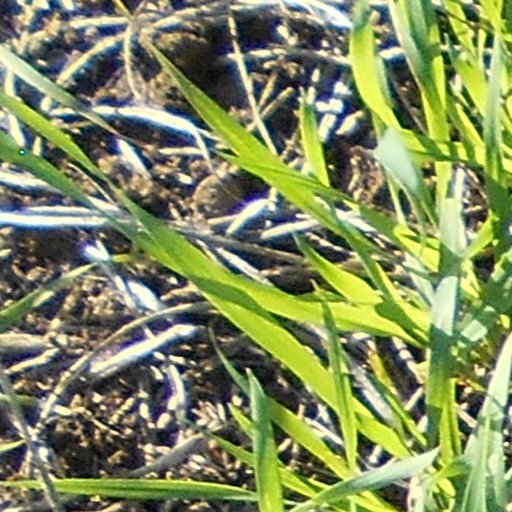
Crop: wheat